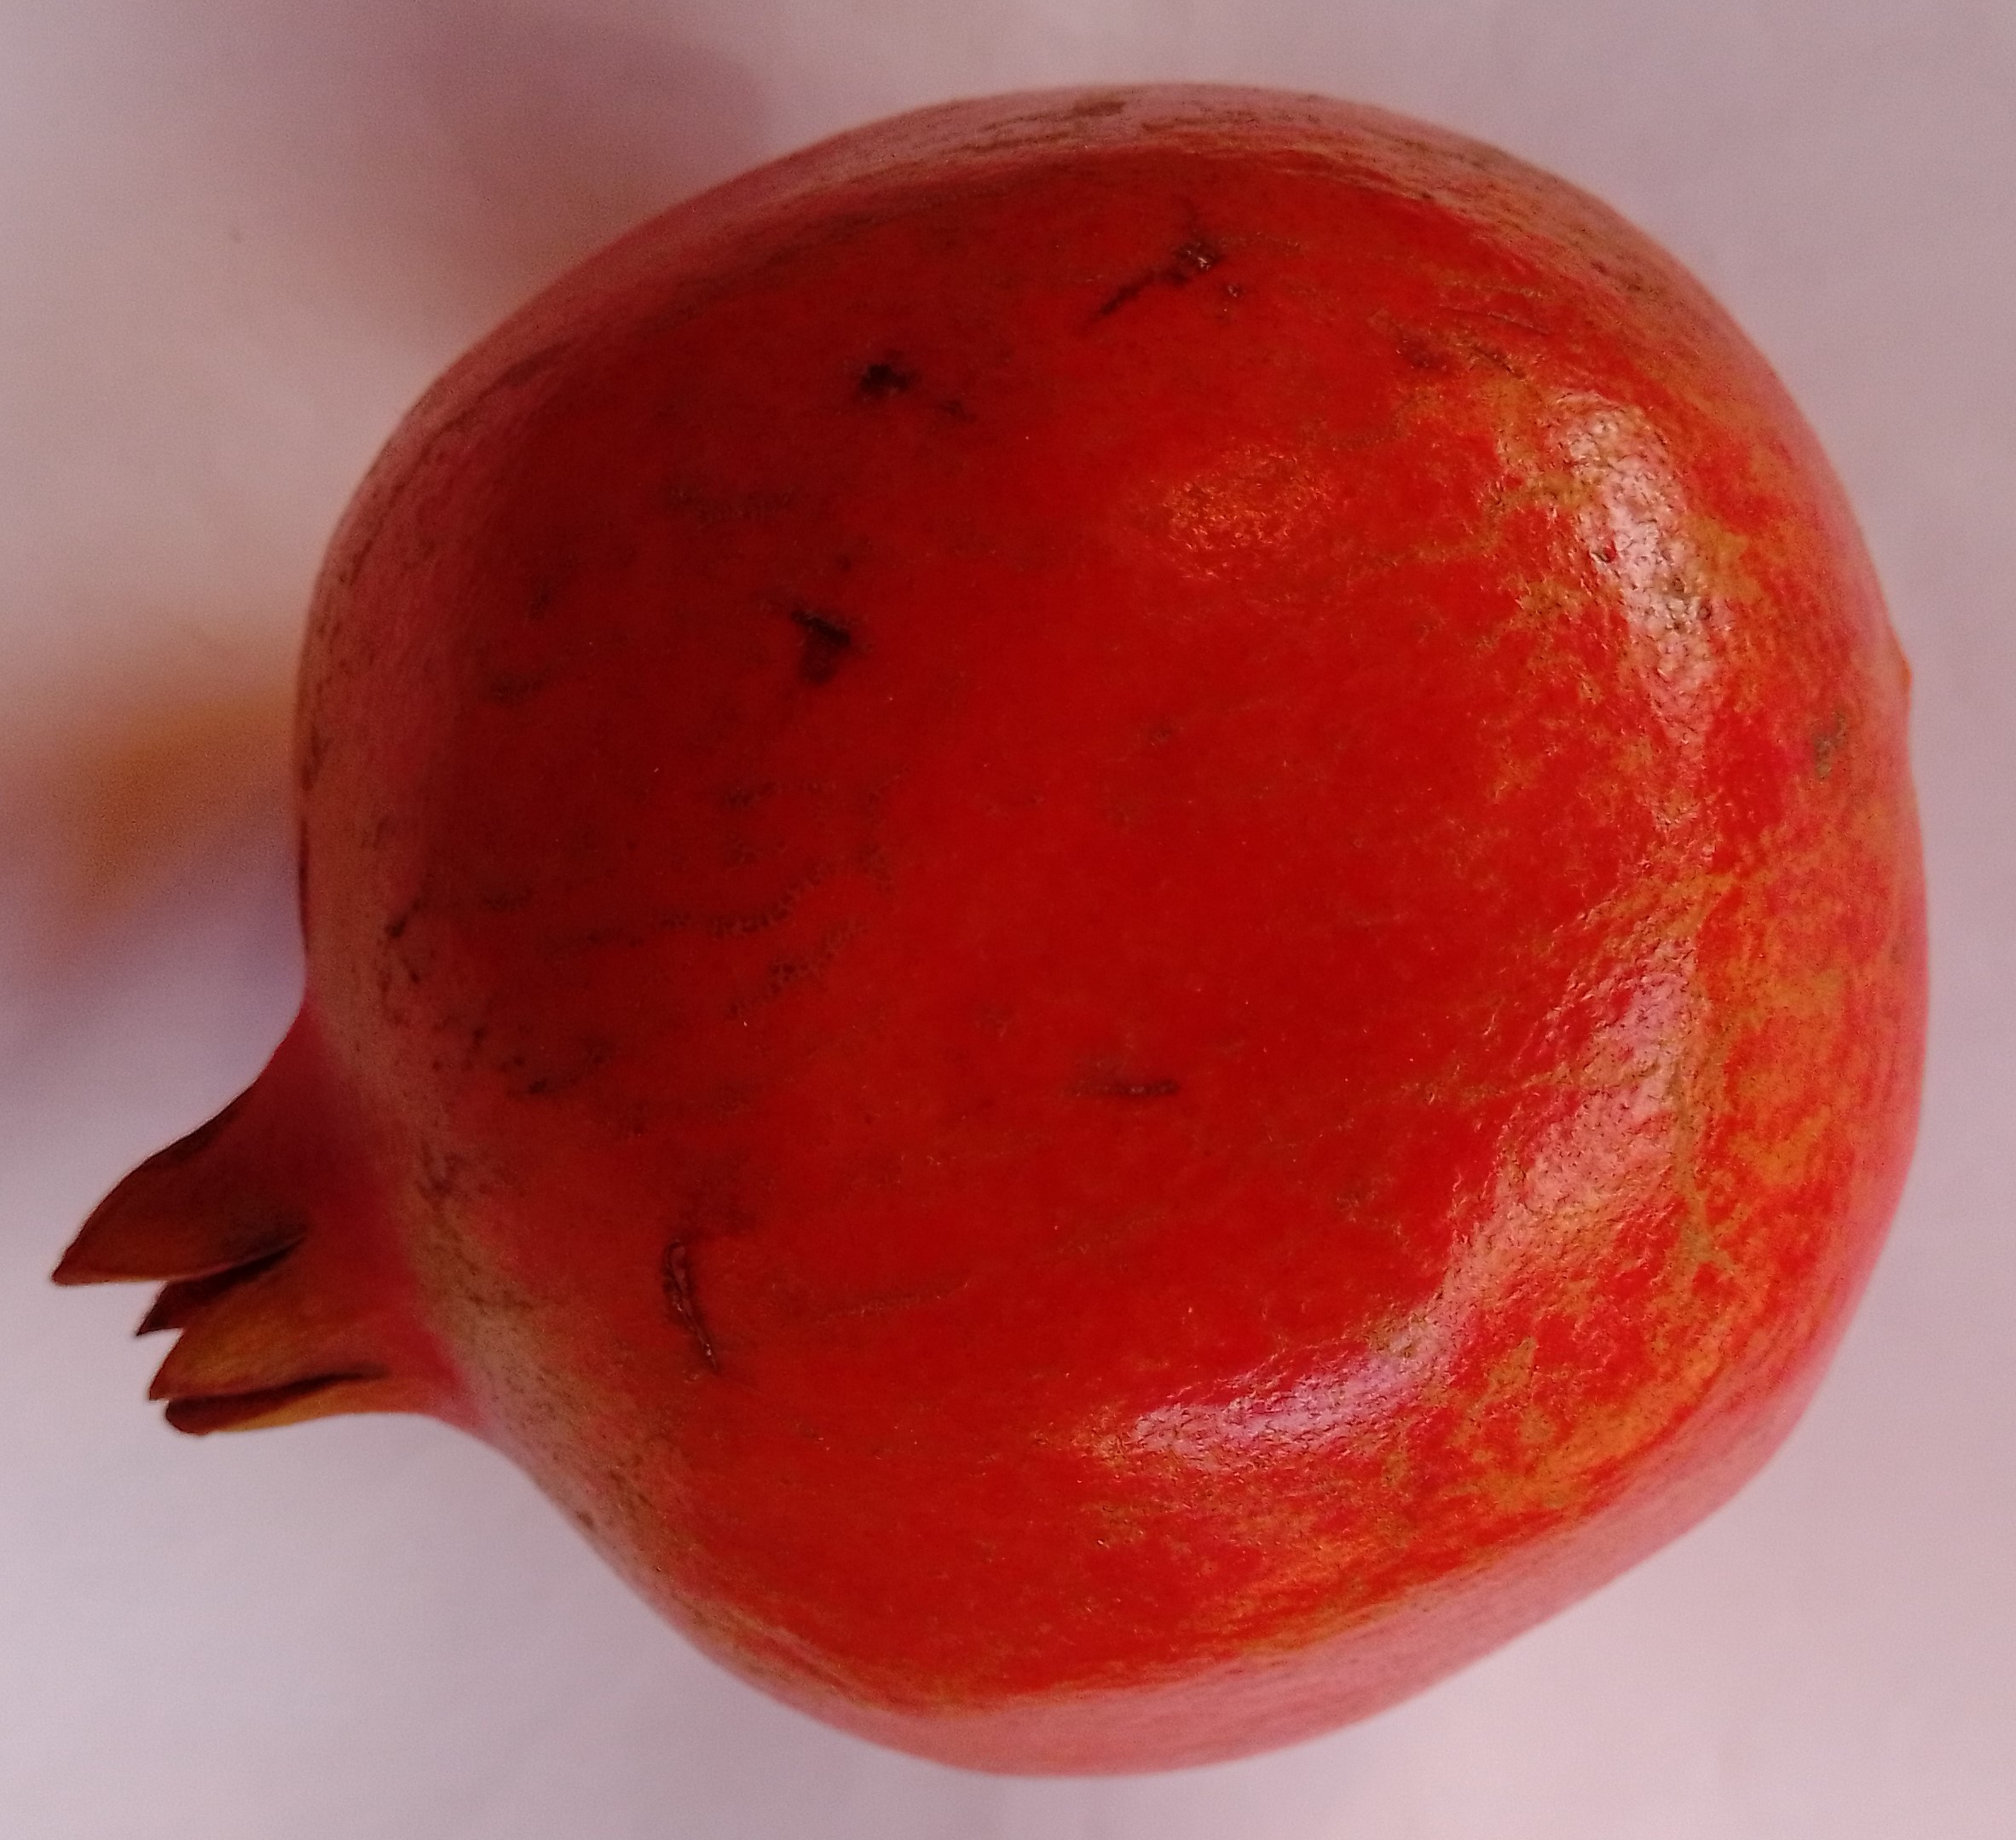
Fruit: pomegranate
Condition: fresh